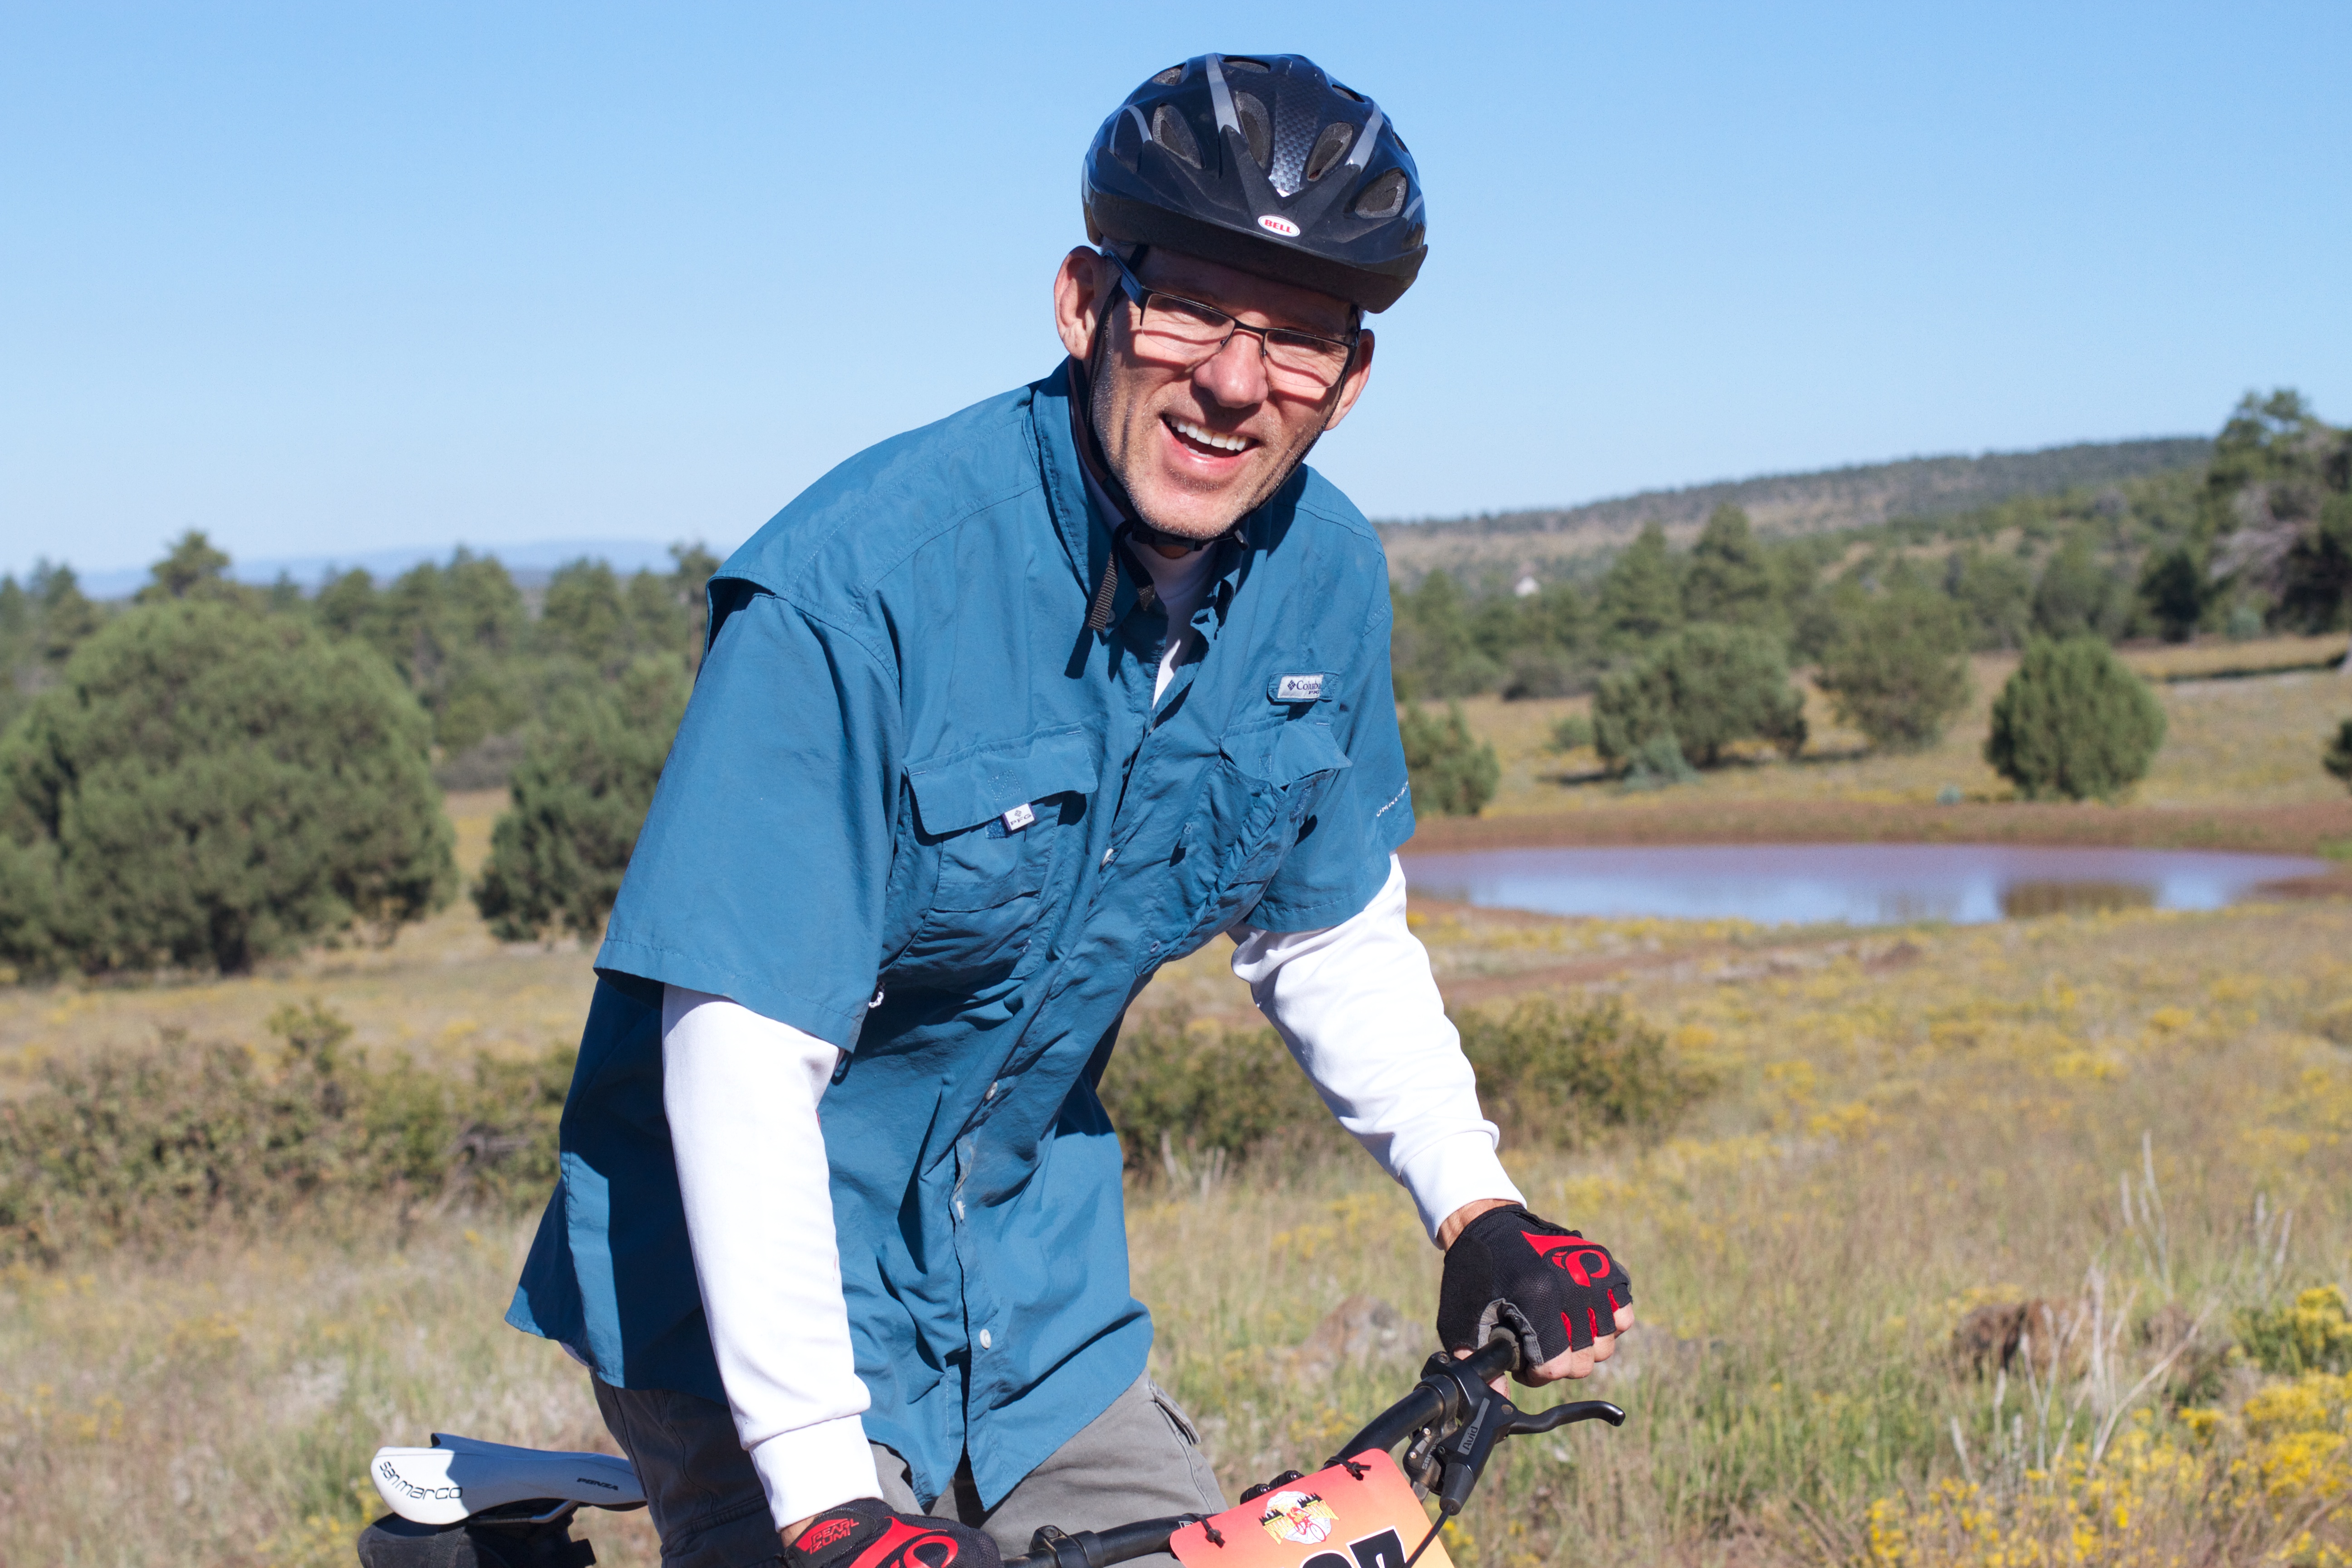
adventure, extreme sport, mountain bike, sports, footwear, jockey, fotr